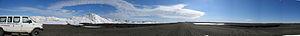
La Pointe Barrow ou Nuvuk est une péninsule de la côte Arctique dans l’État américain d’Alaska, à 14 km au nord-est de Barrow. C’est le point le plus septentrional de l’Alaska et des États-Unis. Sa distance au Pôle Nord est de 2 078 km, c'est-à-dire 64 km de plus que le Promontoire Murchison. Elle a été découverte par Frederick William Beechey en 1825 et baptisée en l’honneur de Sir John Barrow, un homme d’État et géographe de l’Amirauté Britannique.